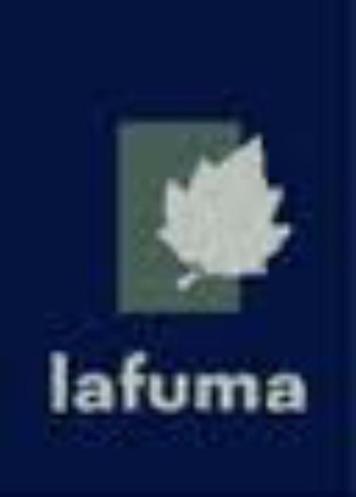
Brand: lafuma
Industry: Sports